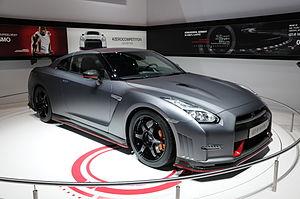
Salon international de l'automobile de Genève 2014